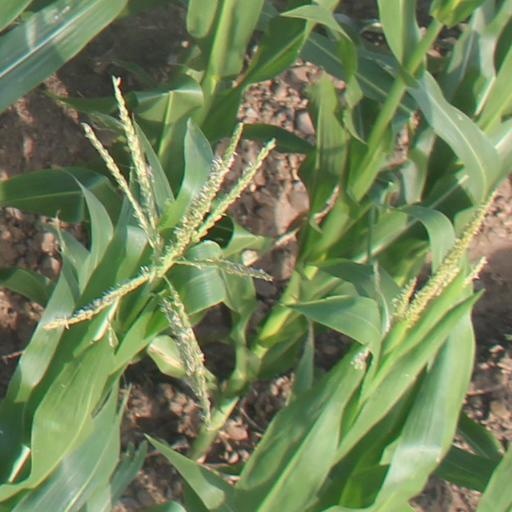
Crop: maize; corn